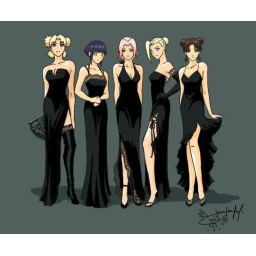
Shinobi girls in black